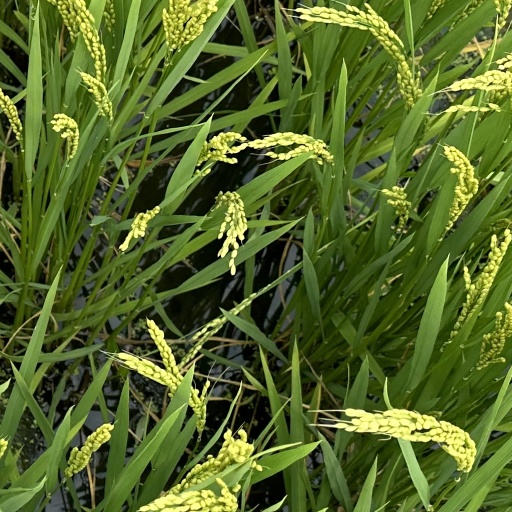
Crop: rice